Johannes Pinsk

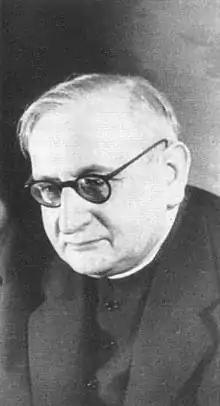
Johannes Pinsk

Johannes Pinsk (4 February 1891 in Szczecin – 21 May 1957 in Berlin-Dahlem) was a German Catholic theologian and professor.